Thiruvellakkulam

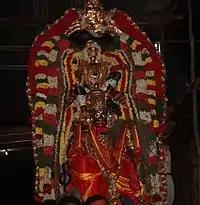

The temple is open from 8 a.m. to 12.00 noon. and 5 p.m. to 8 p.m. The temple priests perform the "puja" (rituals) during festivals and on a daily basis. As at other Vishnu temples of Tamil Nadu, the priests belong to the Vaishnava community, from the Brahmin class. The temple rituals are performed four times a day: "Ushathkalam" at 8 a.m., "Kalasanthi" at 10:0 ;a.m., Uchikalam at 12,00 noon, "Sayarakshai(Nothyanusanthanam)" at 5:00 p.m. and "Erakalam ' at 7:00 p.m. and 8.00pm Arthajamam. Each ritual has three steps: "alangaram" (decoration), "neivethanam" (food offering) and "deepa aradanai" (waving of lamps) for both Srinivasaperumal and his consort Alarmelmangai. During the worship, religious instructions in the "Vedas" (sacred text) are recited by priests, and worshippers prostrate themselves in front of the temple mast. There are weekly, monthly and fortnightly rituals performed in the temple.